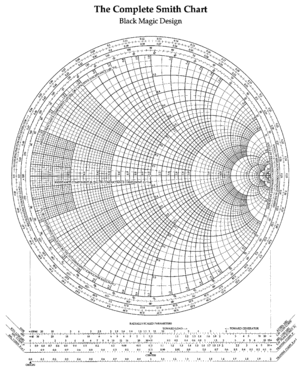
L'abaque de Smith est un nomogramme reliant le rapport des ondes guidées incidentes et réfléchies le long d'un guide de propagation, à la variation d'impédance caractéristique le long de ce guide.